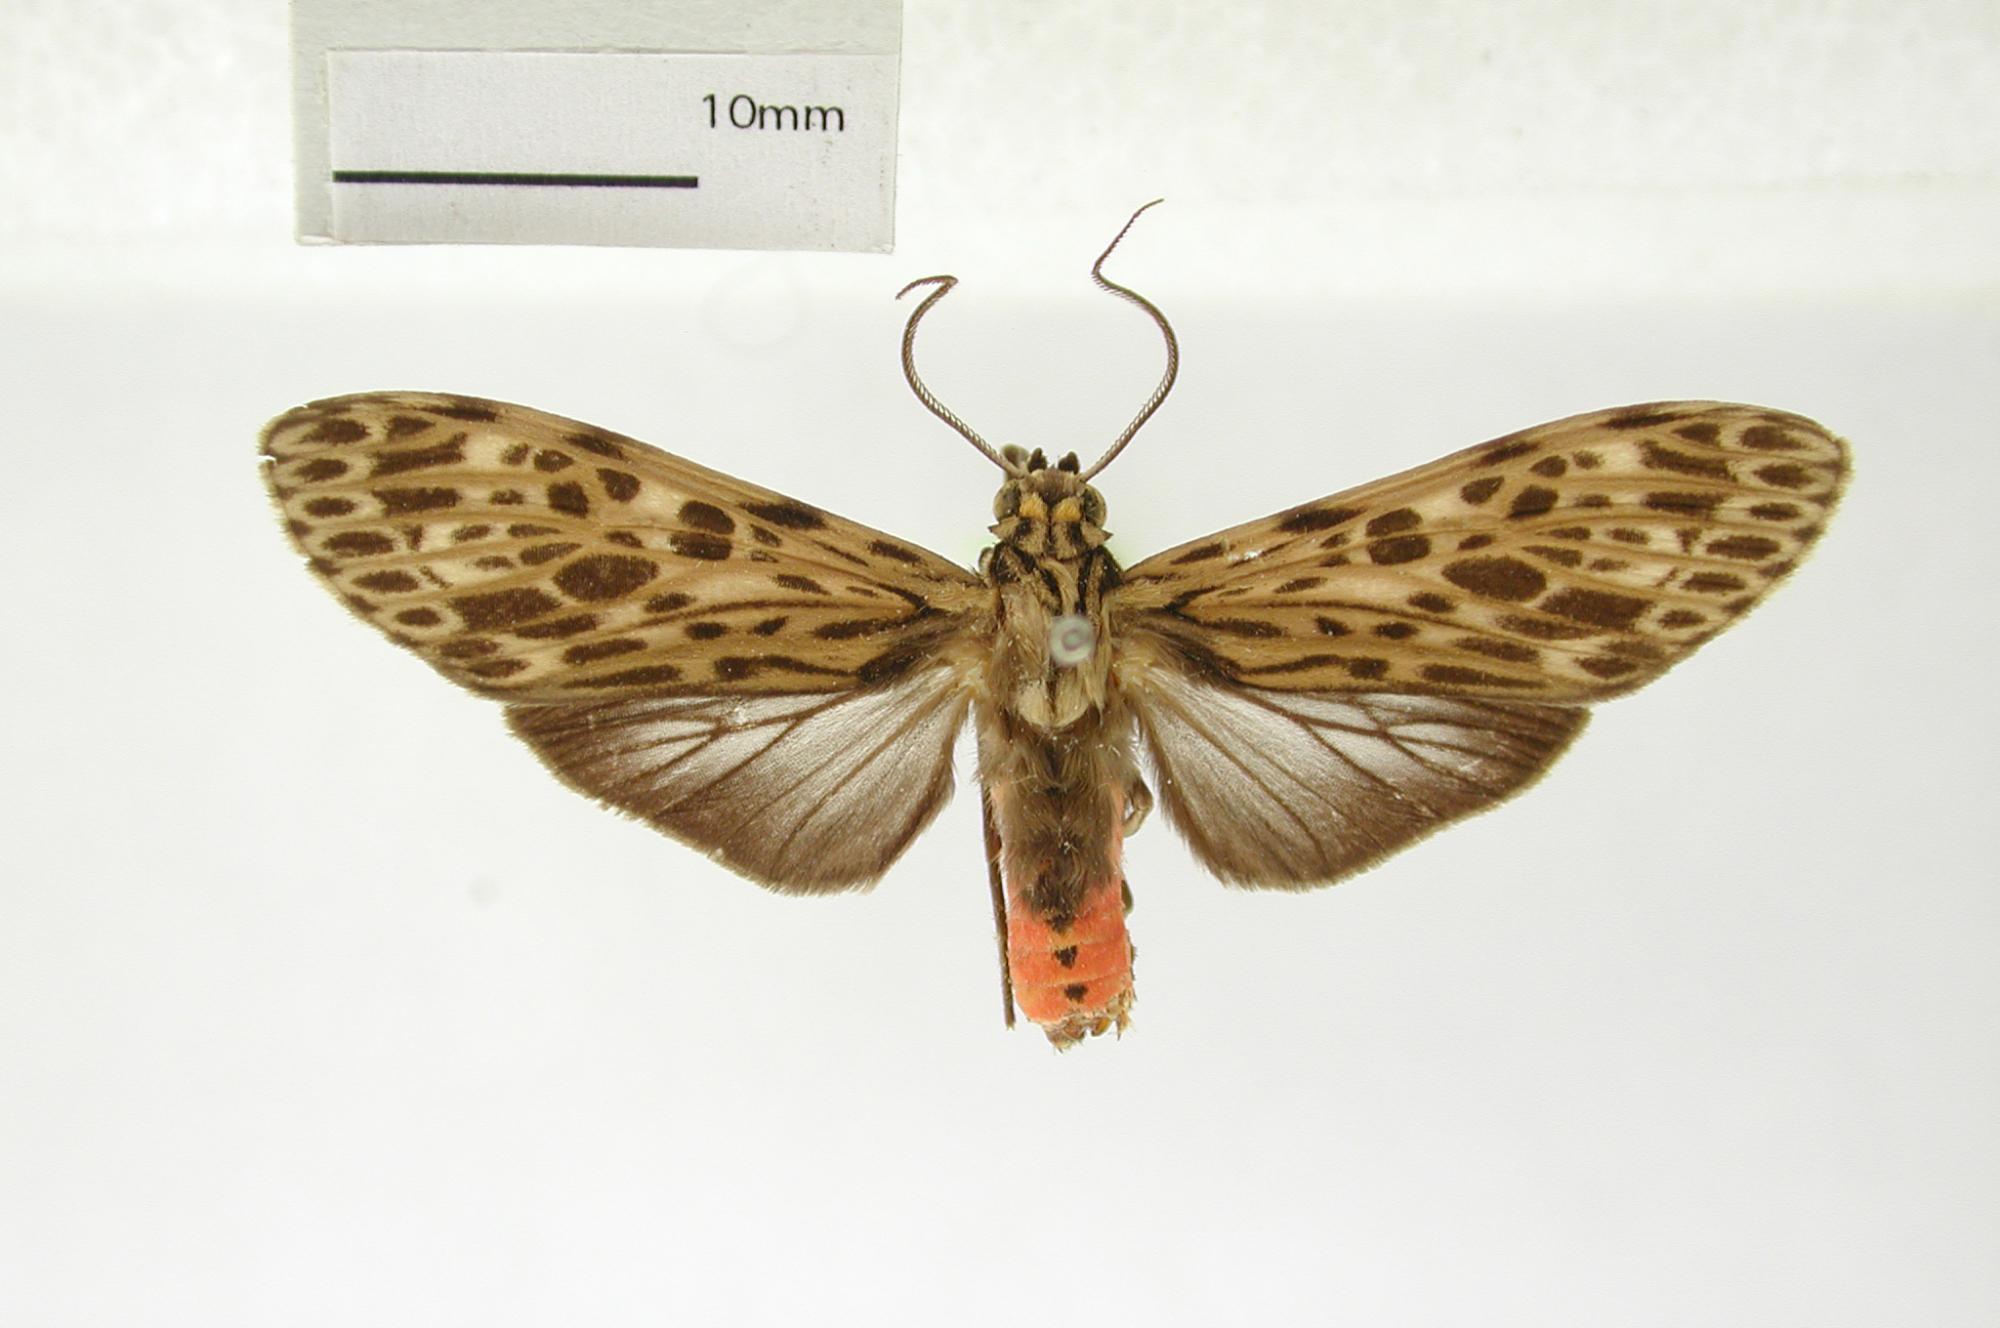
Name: Eucereon cimonis
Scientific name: Eucereon cimonis Schaus, 1910
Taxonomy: Animalia, Arthropoda, Insecta, Lepidoptera, Arctiidae
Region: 732
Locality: Tuis; Juan Vinas, Cartago, Costa Rica
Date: Jul 1907